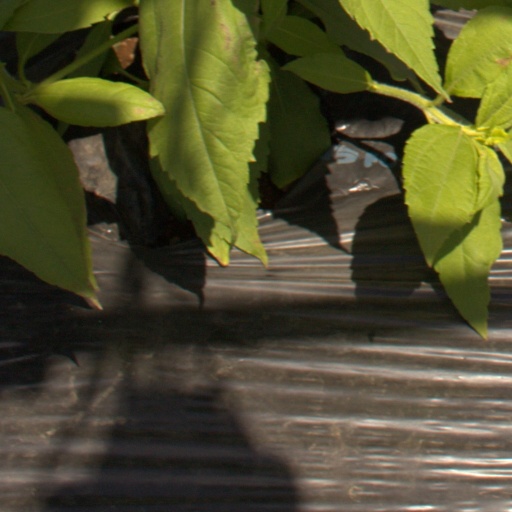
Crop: Jerusalem artichoke